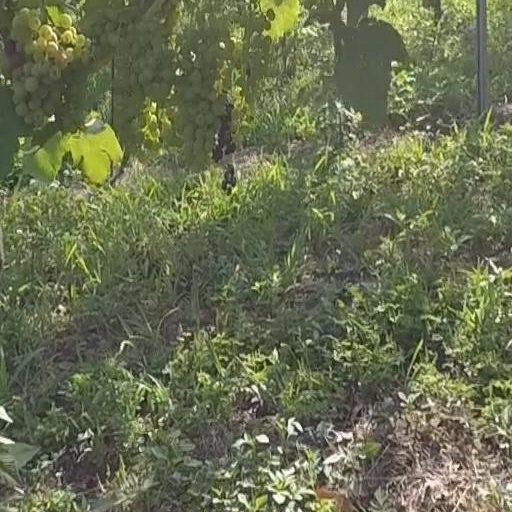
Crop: grape